IFK Göteborg

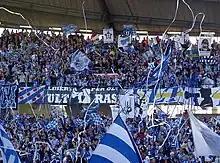
IFK Göteborg supporters at the home derby against Örgryte IS in 2005.

IFK Göteborg have used three other stadia as official home grounds. The first ground was Idrottsplatsen, in use from 1905 to 1915. It was built in 1896 for the cycling club Göteborgs Velocipedklubb, and was originally used for track cycling. During the 1909 season IFK Göteborg also used Örgryte's then home ground, Balders Hage, due to a conflict with the owners of Idrottsplatsen. The third official stadium was Walhalla Idrottsplats, used for a number of home matches at the same time as Idrottsplatsen. A fourth ground, Slottsskogsvallen, has never been the official home ground, but has nonetheless been used a number of times for IFK Göteborg home matches.